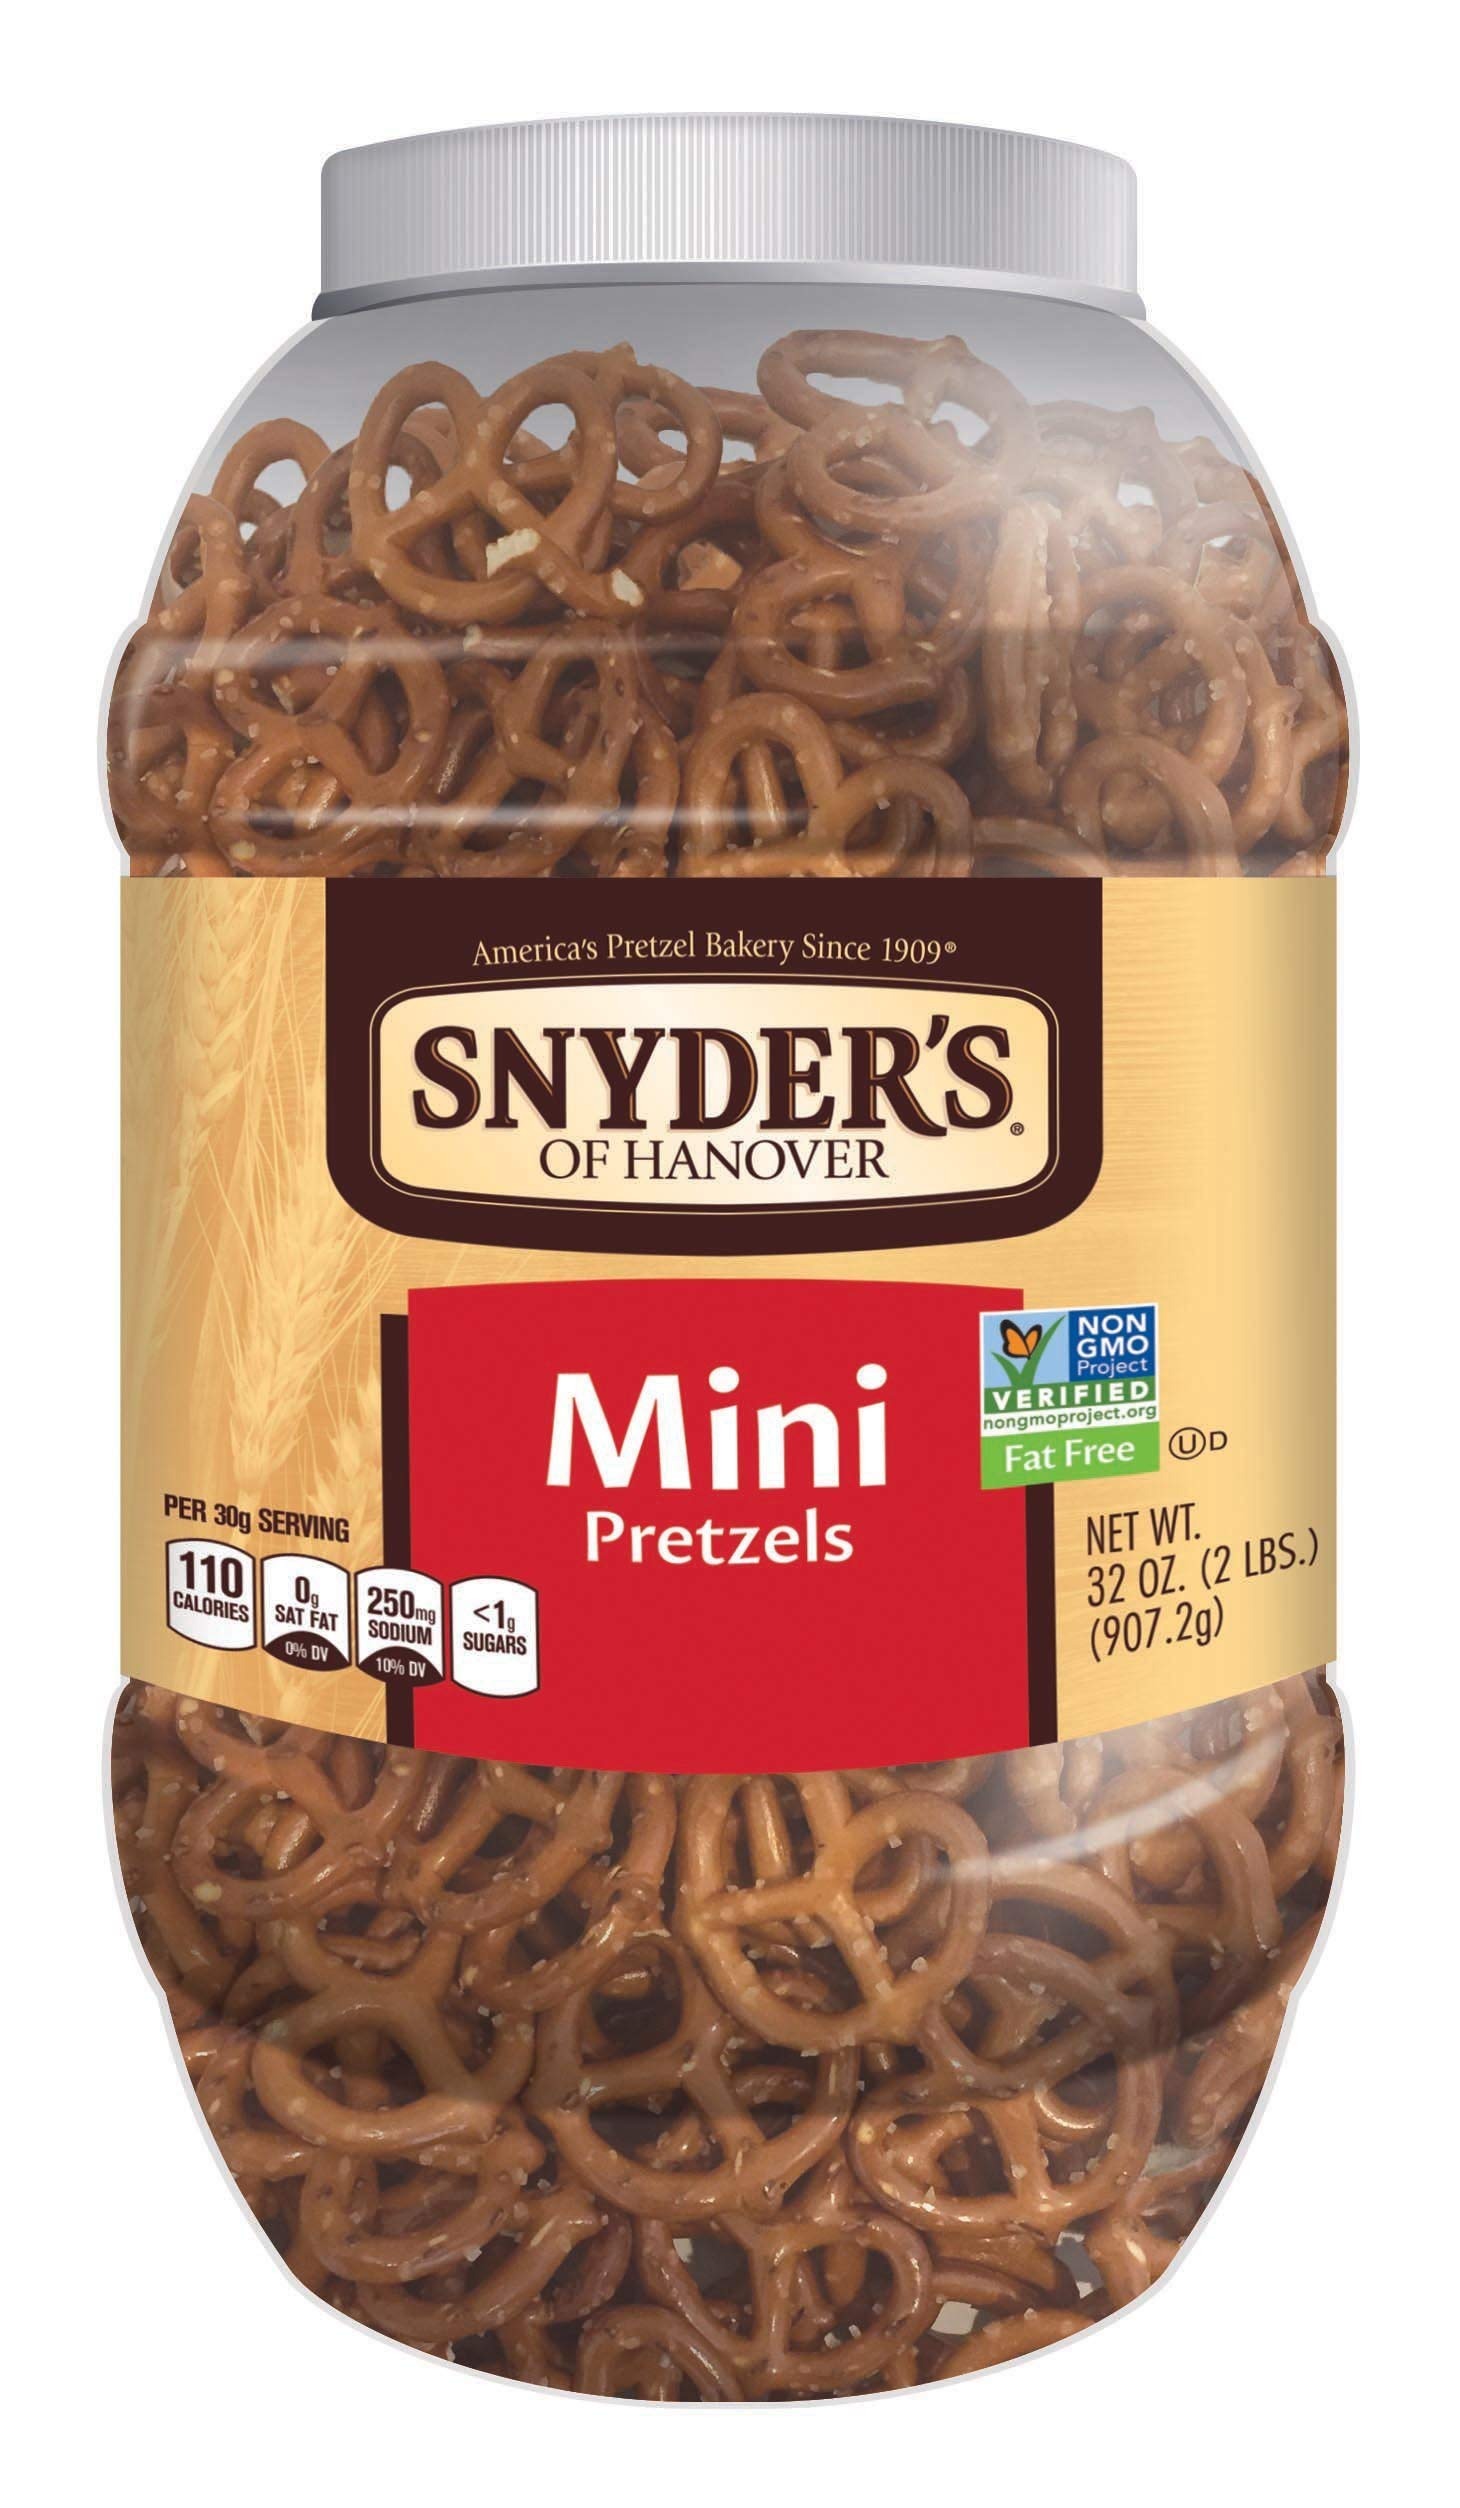
Item Name: Snyder's of Hanover Mini Pretzels, 32 Ounce Canister
Bullet Point 1: MINI PRETZELS: Crunchy pretzels offer all the delicious flavor of traditional pretzels in a bite size snack
Bullet Point 2: SCHOOL SNACK: Our pretzels are made in a facility that does not process peanuts safe for nut free schools
Bullet Point 3: NON GMO PROJECT VERIFIED: Mini pretzels are non GMO and made from wholesome ingredients that the whole family can enjoy
Bullet Point 4: GREAT SNACK FOR FOOTBALL SEASON: Flavorful snack for after school, parties, tailgating and game night
Bullet Point 5: Ships as a single shareable 32 ounce canister
Value: 32.0
Unit: Ounce

Price: 22.13